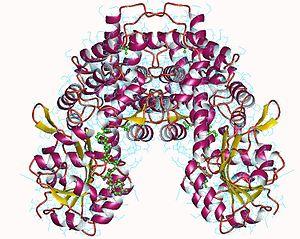
La 6-phosphogluconate déshydrogénase est une oxydoréductase de la voie des pentoses phosphates qui catalyse la réaction :